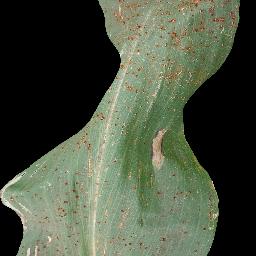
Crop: corn
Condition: (maize)_common_rust